Bill Cook

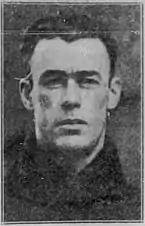
Cook with the Sault Ste. Marie Greyhounds

Cook was born on October 8, 1895, in Brantford, Ontario. He was a middle child of a large family, and the eldest of three sons, preceding his brothers Frederick ("Bun") and Alexander ("Bud"). The family moved to Kingston, Ontario, where he learned to skate on the Rideau Canal. He joined the Kingston Frontenacs' junior hockey team in 1913 and played for two seasons before his career was interrupted by the First World War.